Hans-Joachim Gehrke

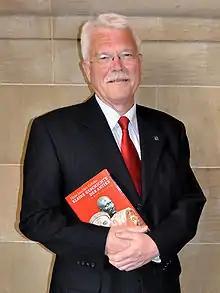
Hans-Joachim Gehrke

Hans-Joachim Gehrke, in full "Hans-Joachim Günter Adolf Gehrke", (born October 28, 1945, in Salzgitter-Lebenstedt) is a German historian of ancient and classical antiquity. He was president of the German Archaeological Institute from 2008 to 2011.